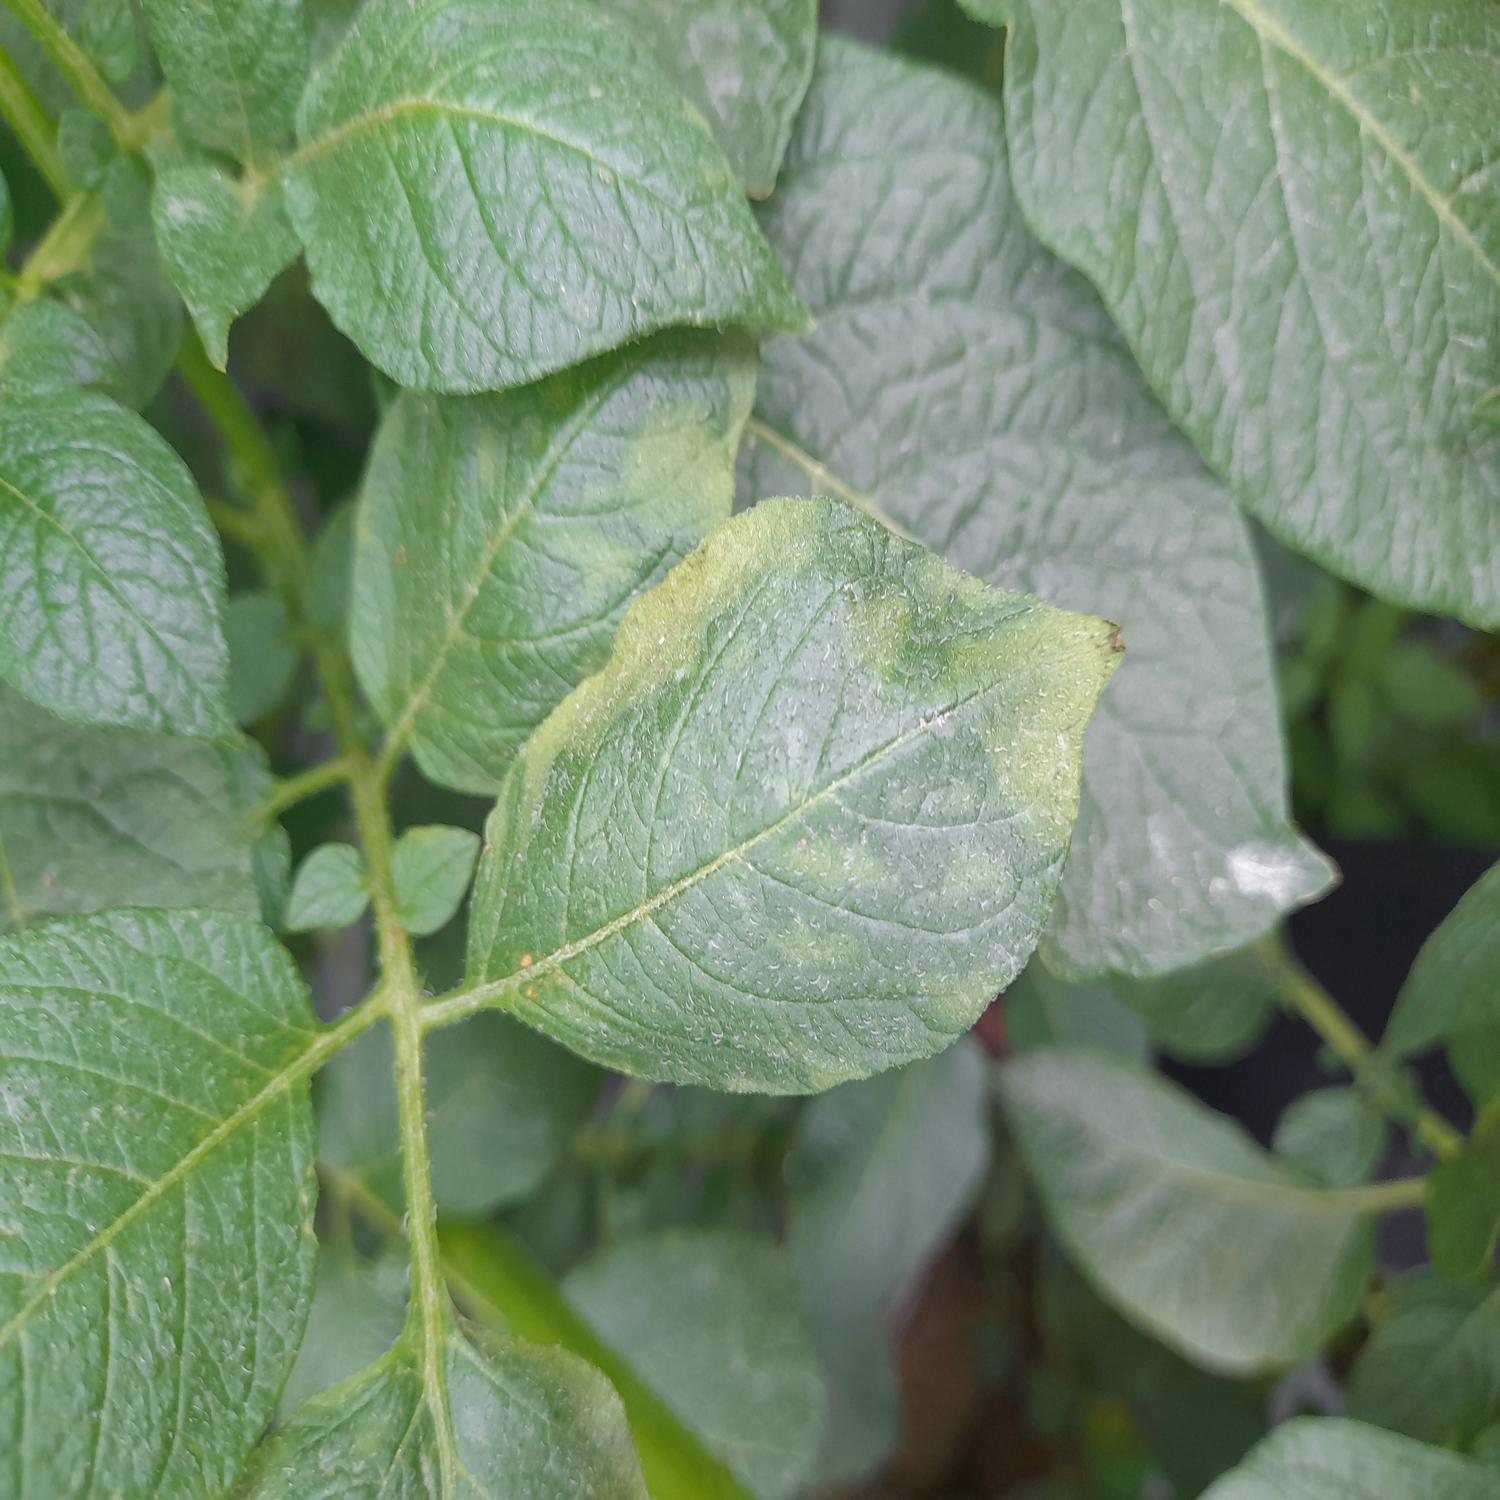
Label: Virus